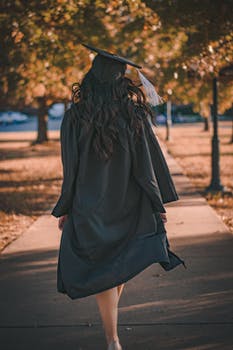
Label: No Watermark